Pädagogische Hochschule Schwäbisch Gmünd

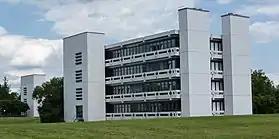
The main institutional and administrative building of the university

The PH Schwäbisch Gmünd has two campuses. The main campus is Campus Hardt, featuring the administration of the university and most of the lecturing halls and institutional buildings. It is situated in the neighborhood of Oberbettringer near downtown Schwäbisch Gmünd. The secondary campus is situated directly in downtown Schwäbisch Gmünd and only houses some music students. The whole area of the two campuses combined is about 110,000 square meter.